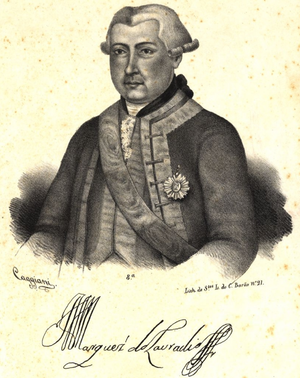
Luís de Almeida Portugal Soares de Alarcão d'Eça e Melo Silva Mascarenhas, ou plus simplement Luís de Almeida Silva Mascarenhas fut le 11ᵉ vice-roi du Brésil, de 1769 à 1778.